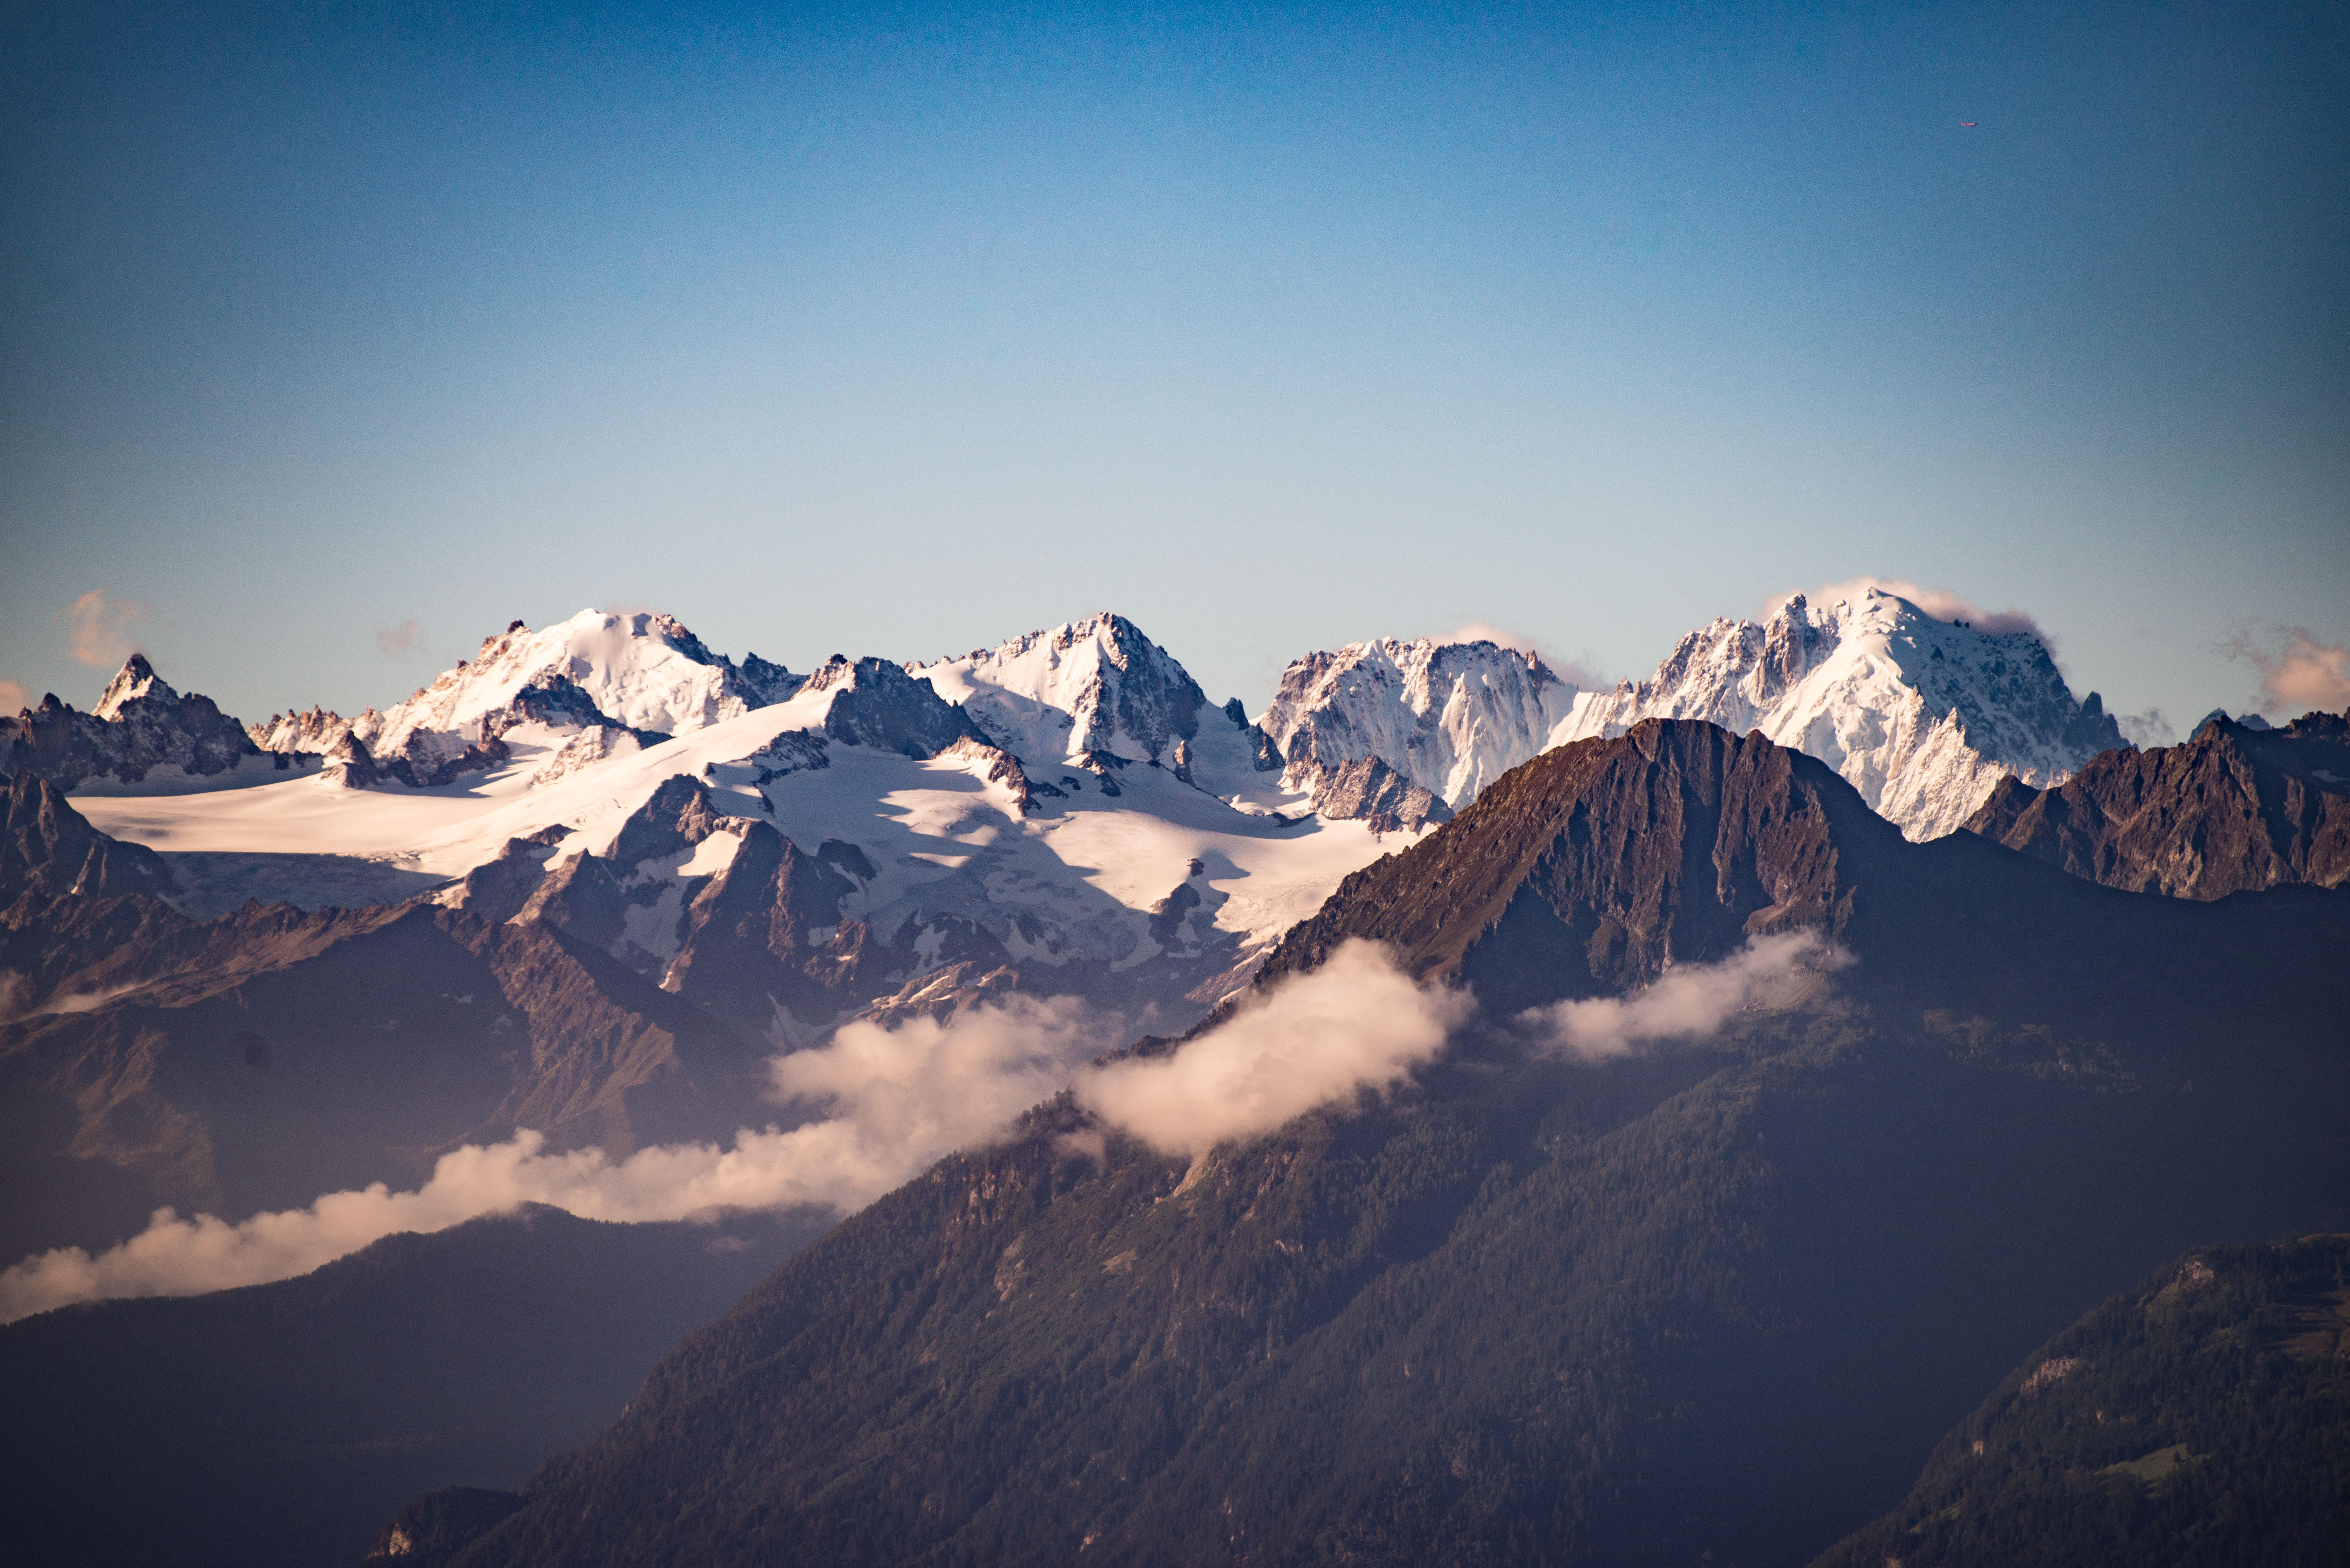
landscape, nature, mountain, snow, cold, winter, cloud, sky, sunrise, morning, dawn, mountain range, weather, ridge, summit, mountain peak, clouds, mountains, alps, landform, geographical feature, atmospheric phenomenon, mountainous landforms